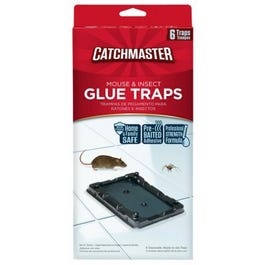
Mouse & Insect Glue Trap, 6-Pk.
6 pack, mouse & insect glue trap, safe for your home & family, are non-toxic, pre-baited, no setting or baiting is required, disposable, ready to use, professional strength.
Brand: Catchmaster
Category: Home & Garden > Household Supplies > Pest Control > Pest Control Traps